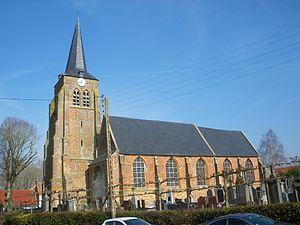
Vue de l'église Saint Jean-Baptiste d'Oudezeele.
Oudezeele est une commune française, située dans le département Nord en région Hauts-de-France.